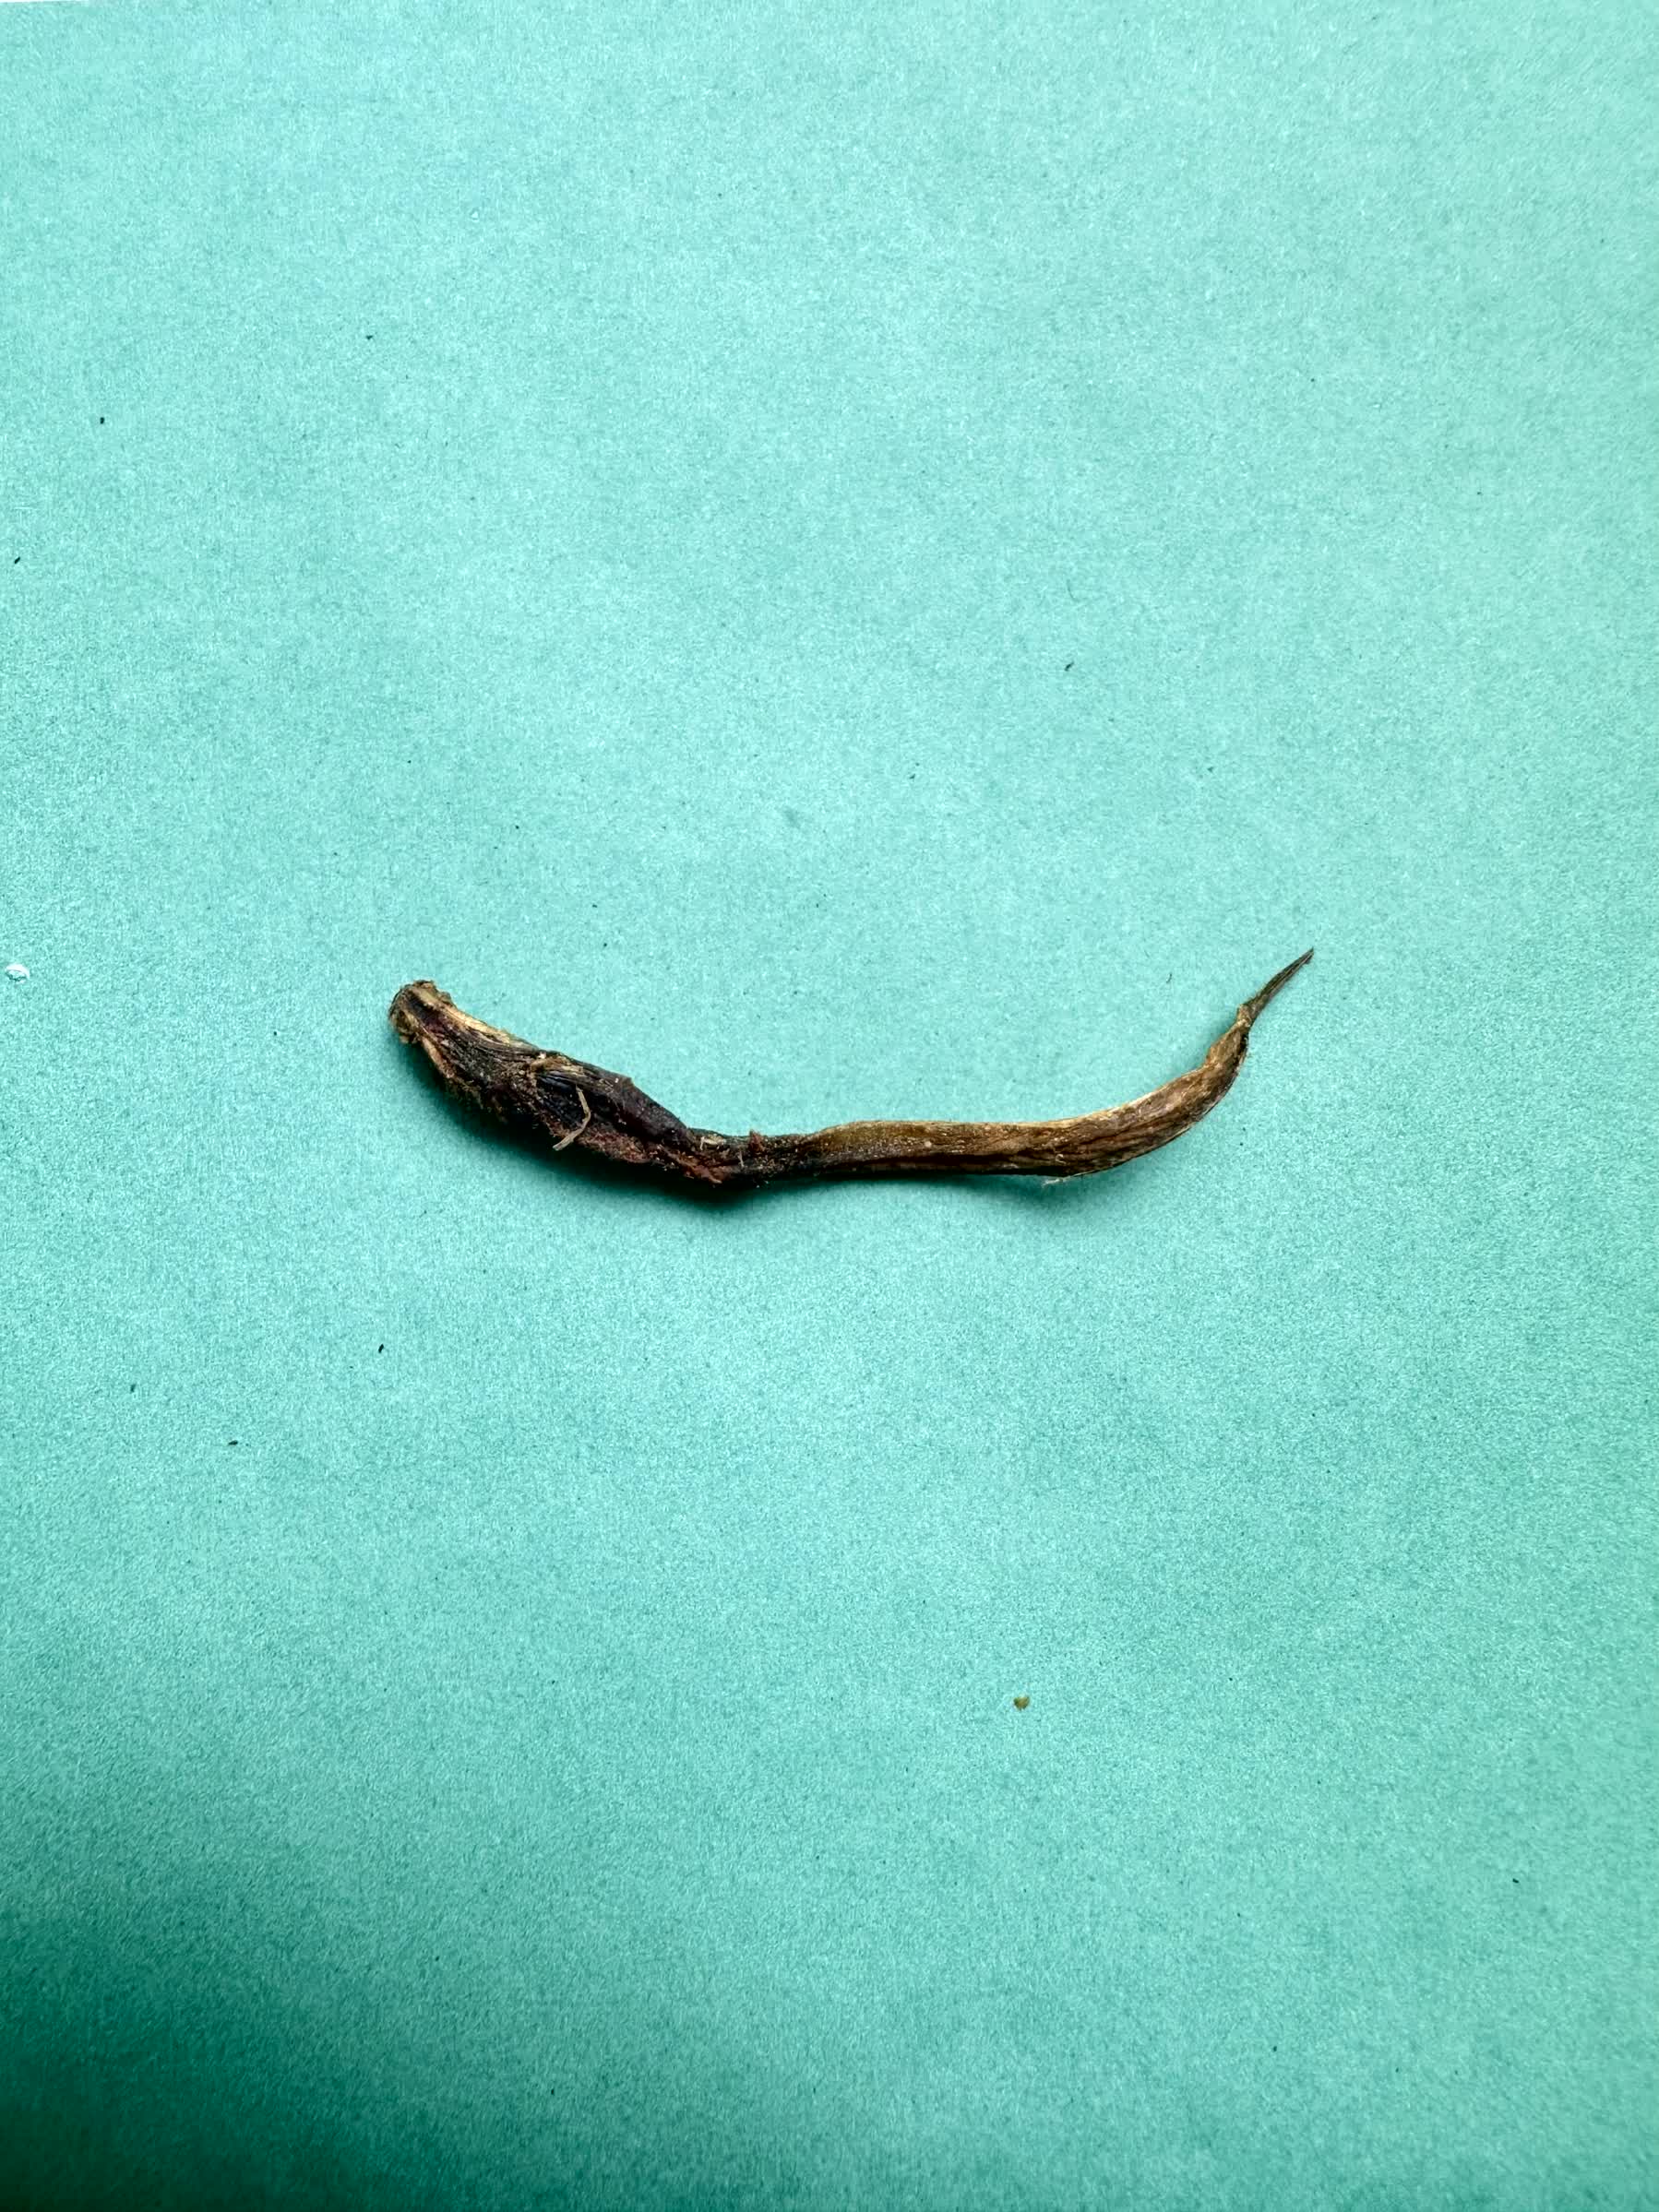
Species: Chewa